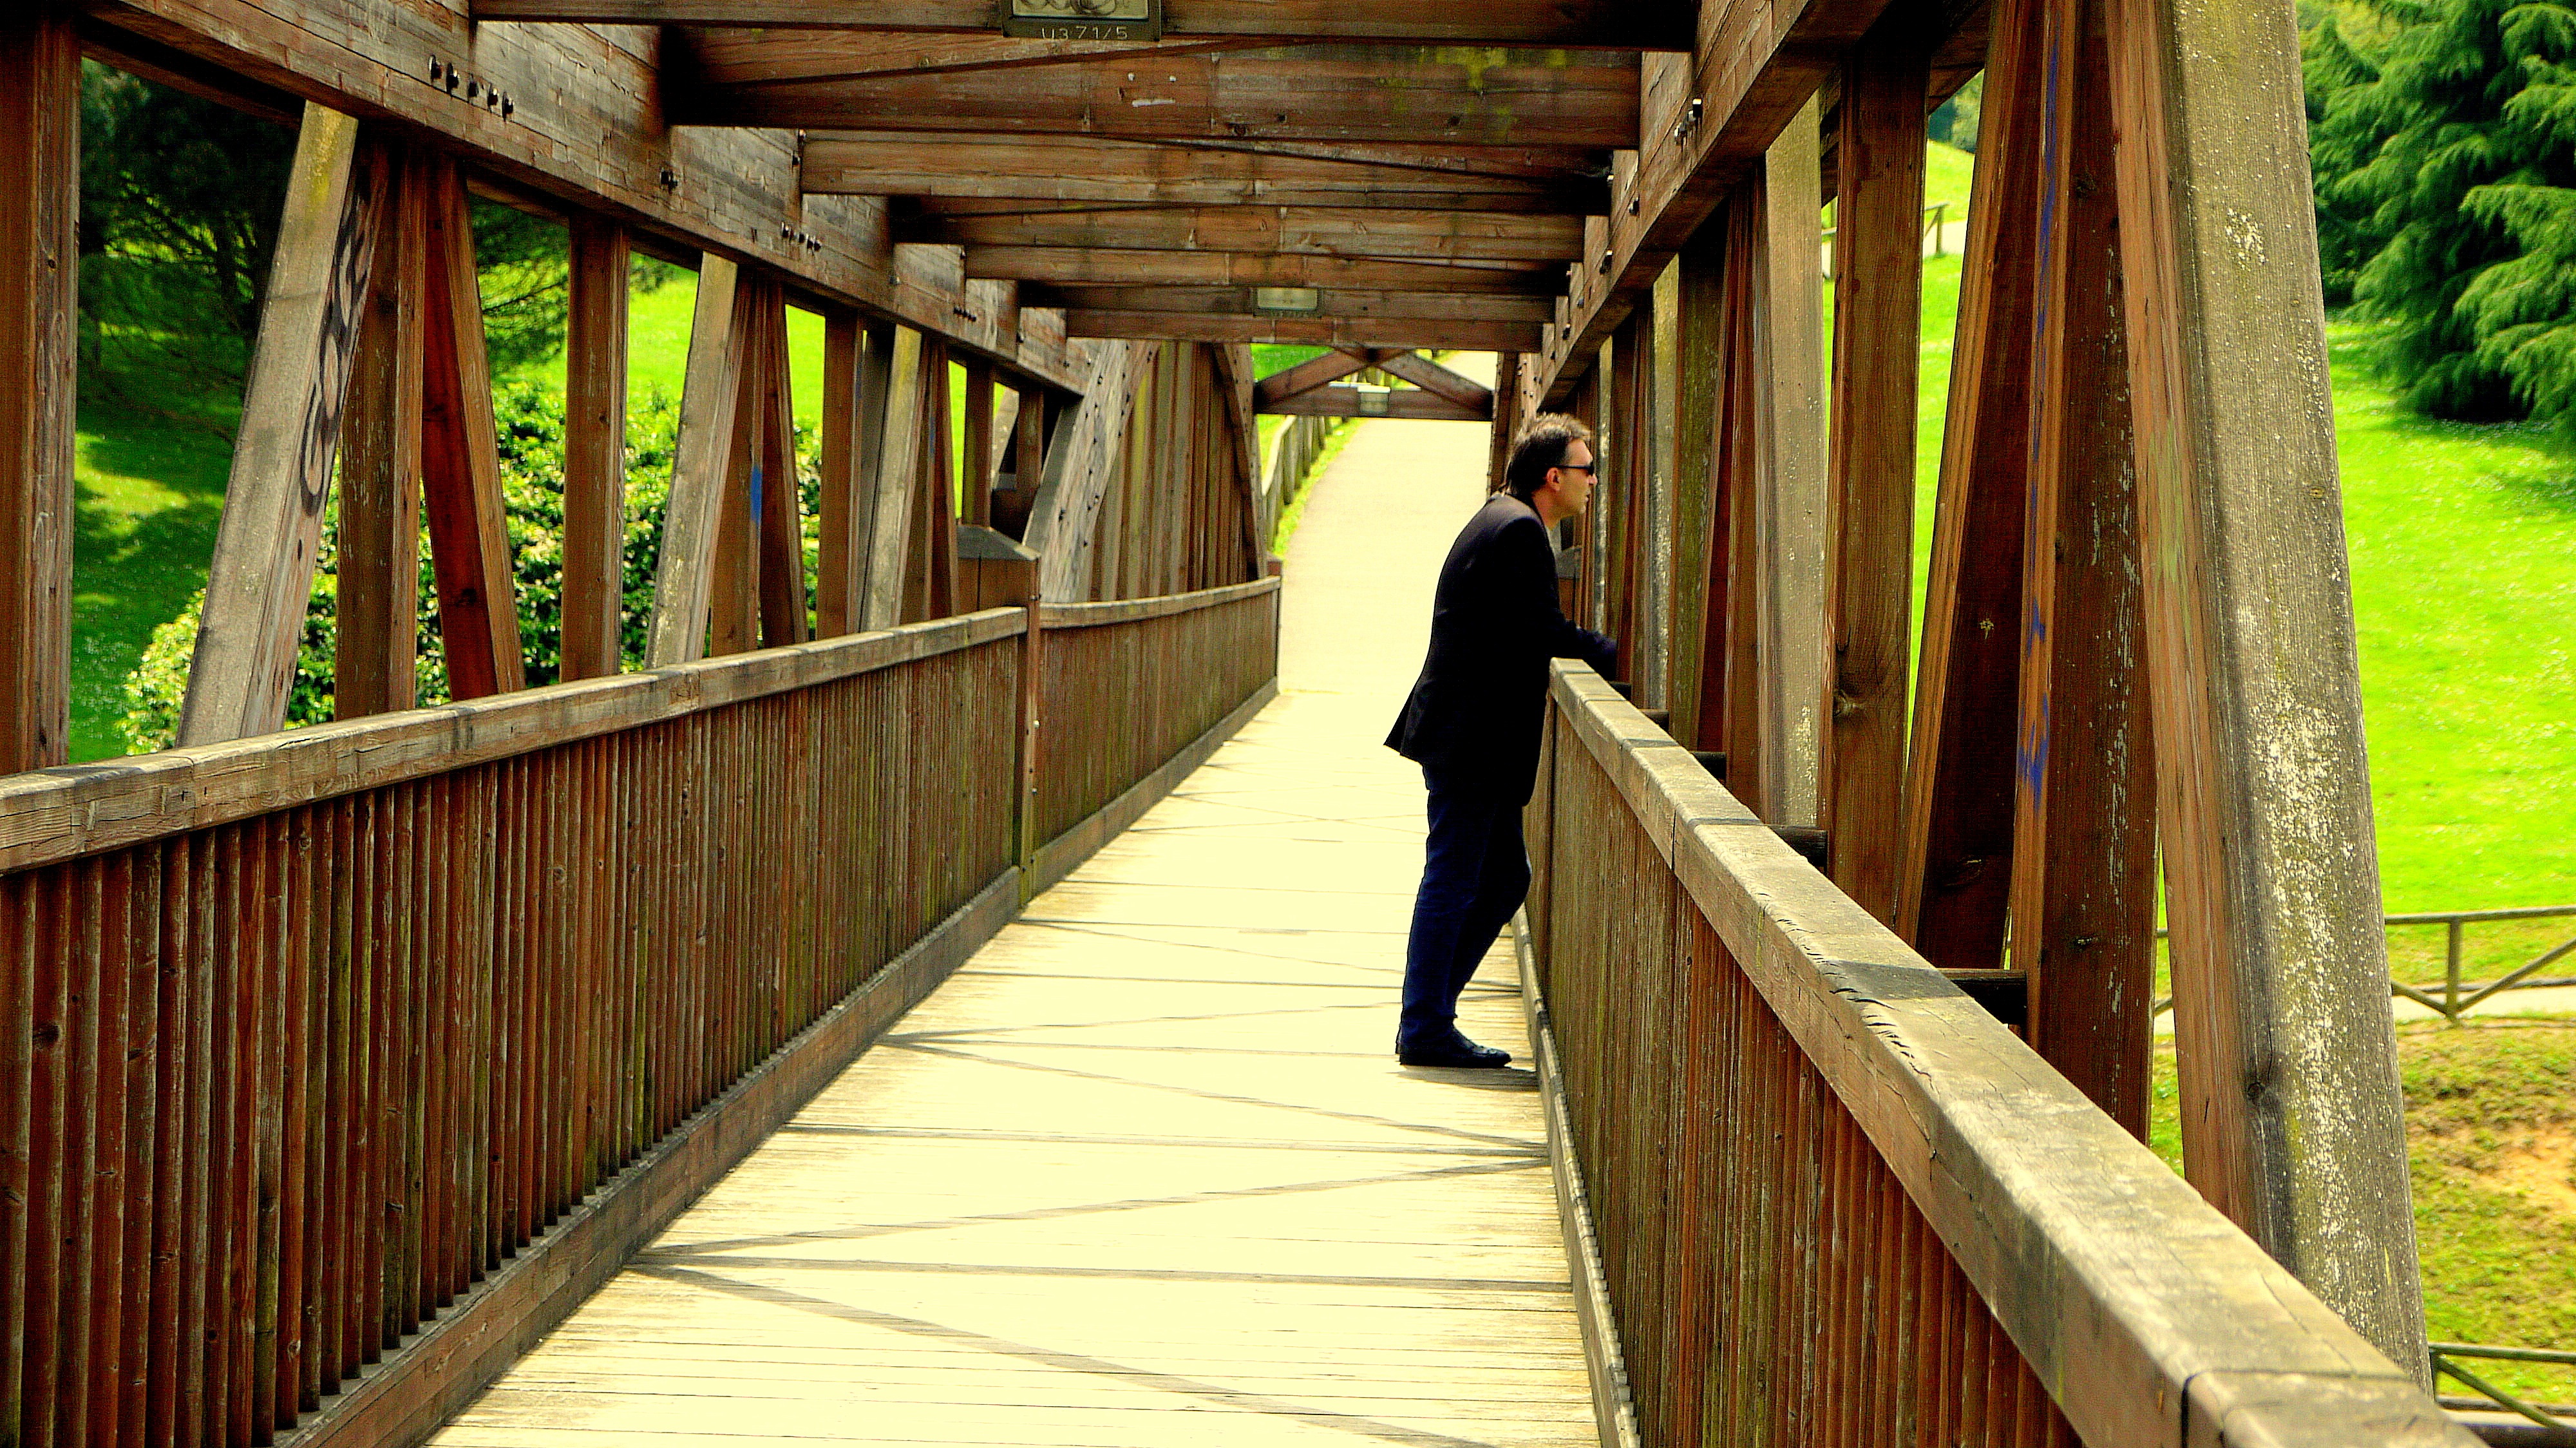
man, wood, bridge, transport, green, park, look